.38-40 Winchester

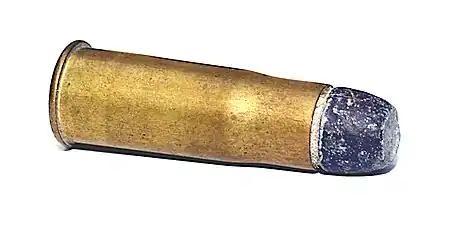
An old ".38-40 Winchester" sample

It is unclear why this cartridge was introduced, as it is very similar to the .44-40 from which it was derived. It has approximately less muzzle energy, and has a muzzle velocity about less than the .44-40. The bullet differs by only .026 inches in bullet diameter and in standard bullet weight from the original .44-40. The goal may have been to reduce recoil while maintaining a similar bullet sectional density. One unusual design element of this cartridge is that factory ammunition was loaded with a different case profile than the standard chamber for this cartridge, factory ammunition having a much longer neck than the standard chamber. Most reloading dies are designed to size fired brass to the chamber specification rather than that of the original factory ammunition case profile.